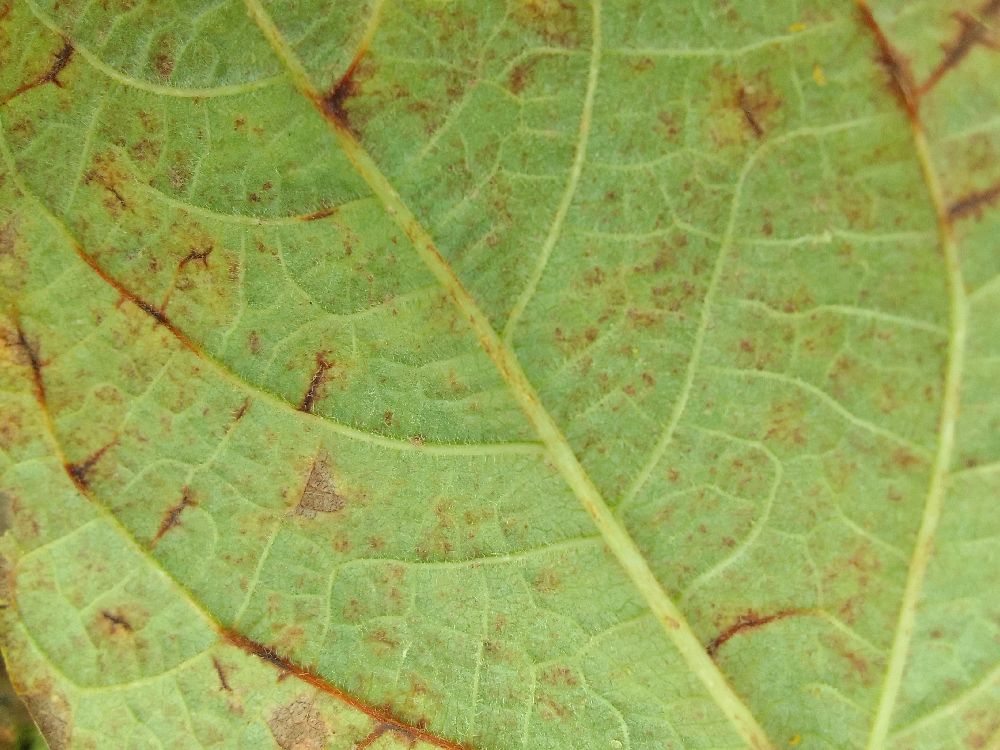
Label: anthracnose